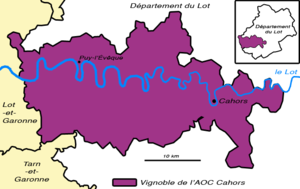
Carte du vignoble AOC Cahors
Le cahors est un vin rouge français d'appellation d'origine protégée du vignoble du Sud-Ouest de la France. Son vignoble produit exclusivement du vin rouge avec le cépage côt N. Il est situé à l'ouest de la ville de Cahors, à cheval sur la vallée du Lot dans le département du même nom et sur les causses du Quercy au sud de cette vallée.